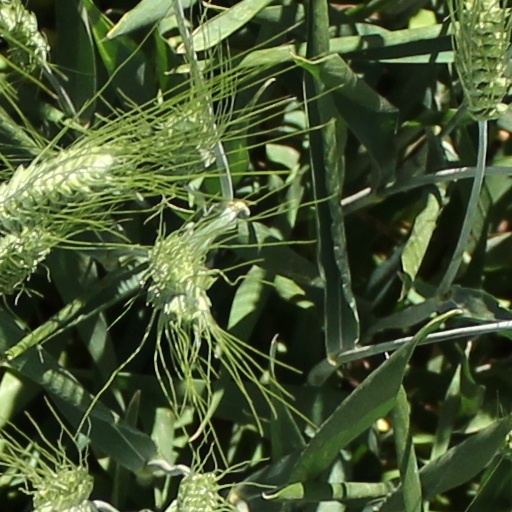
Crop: wheat